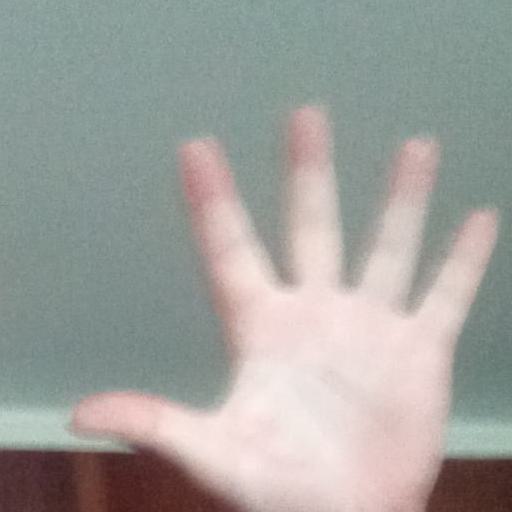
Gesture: palm